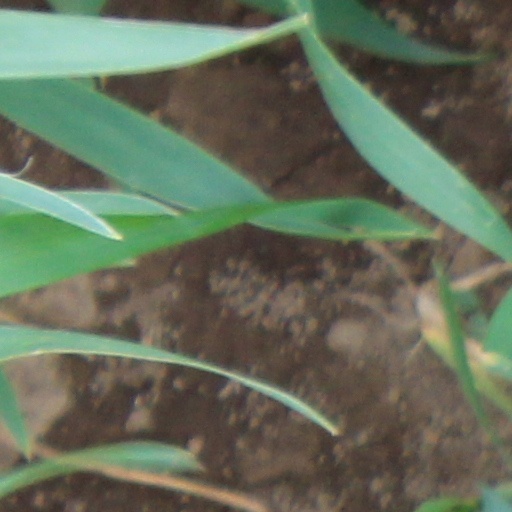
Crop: wheat